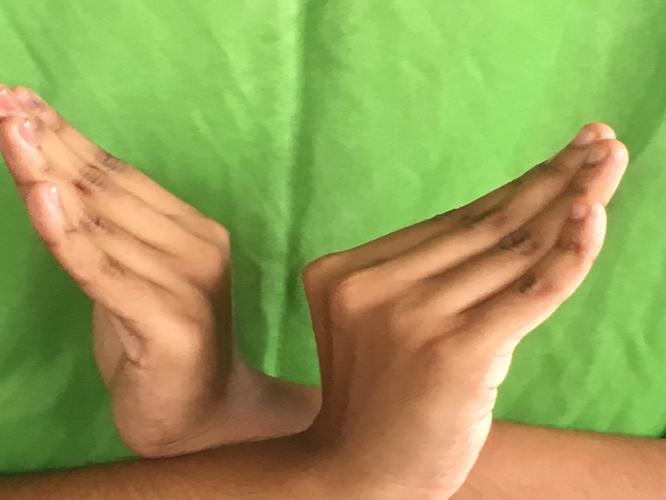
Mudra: Nagabandha
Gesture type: double_hand